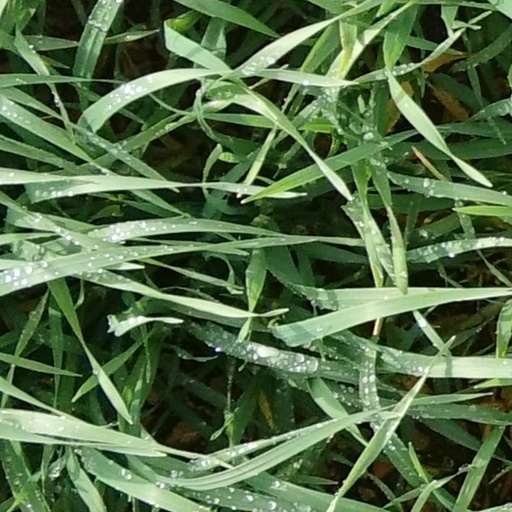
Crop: wheat